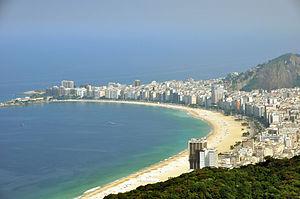
Le Belmond Copacabana Palace est un célèbre palace de prestige « style années 1930 », construit en 1923 à Rio de Janeiro au Brésil et situé face à l'océan Atlantique sur la célèbre plage de Copacabana, une des plus célèbres plages de la planète, longue de 4,5 km.